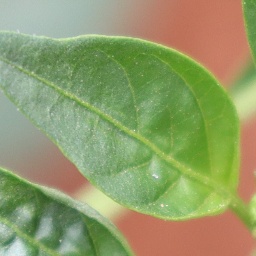
Label: healthy